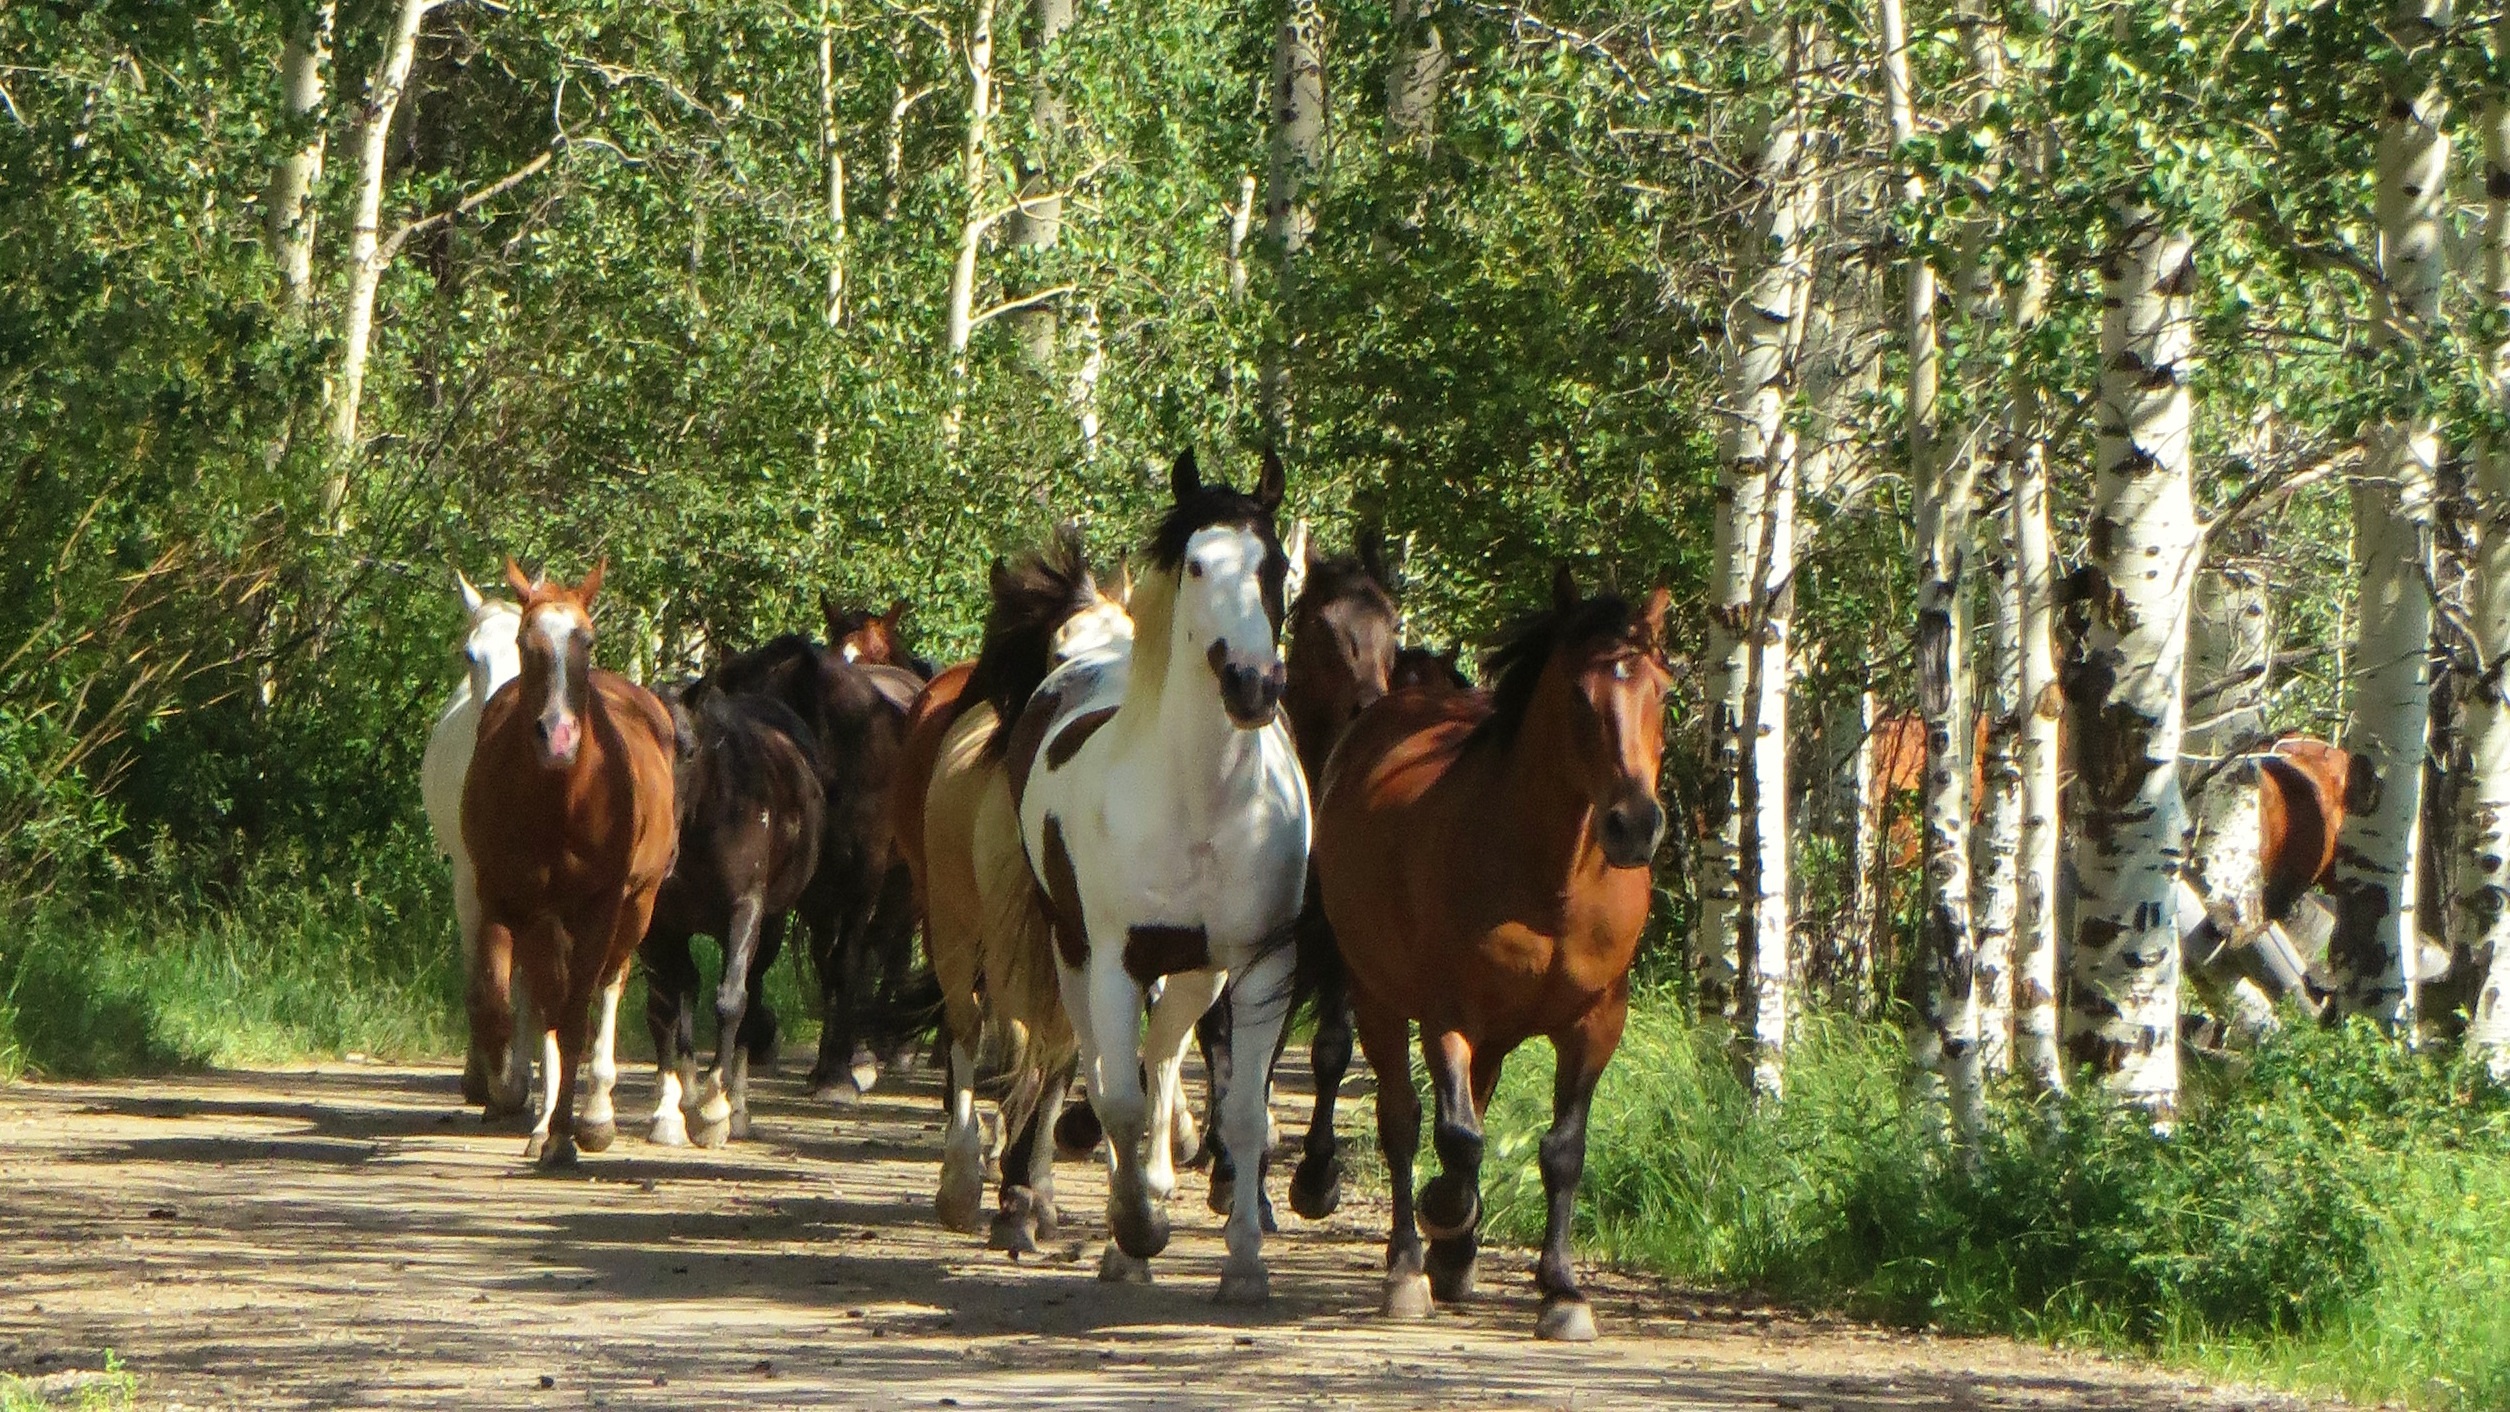
nature, herd, pasture, grazing, ranch, horse, horses, mare, aspens, equestrianism, pack animal, trail riding, horse like mammal, animal sports